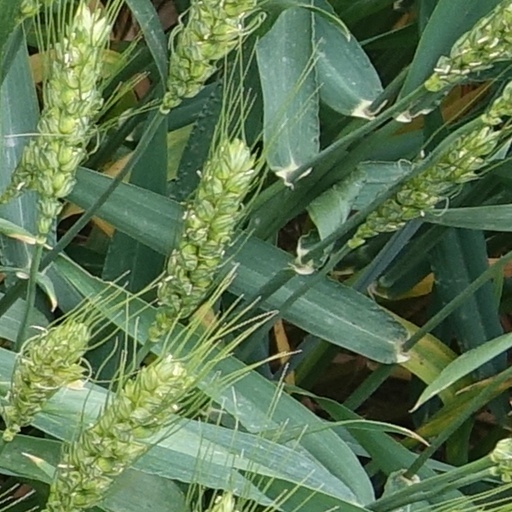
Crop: wheat